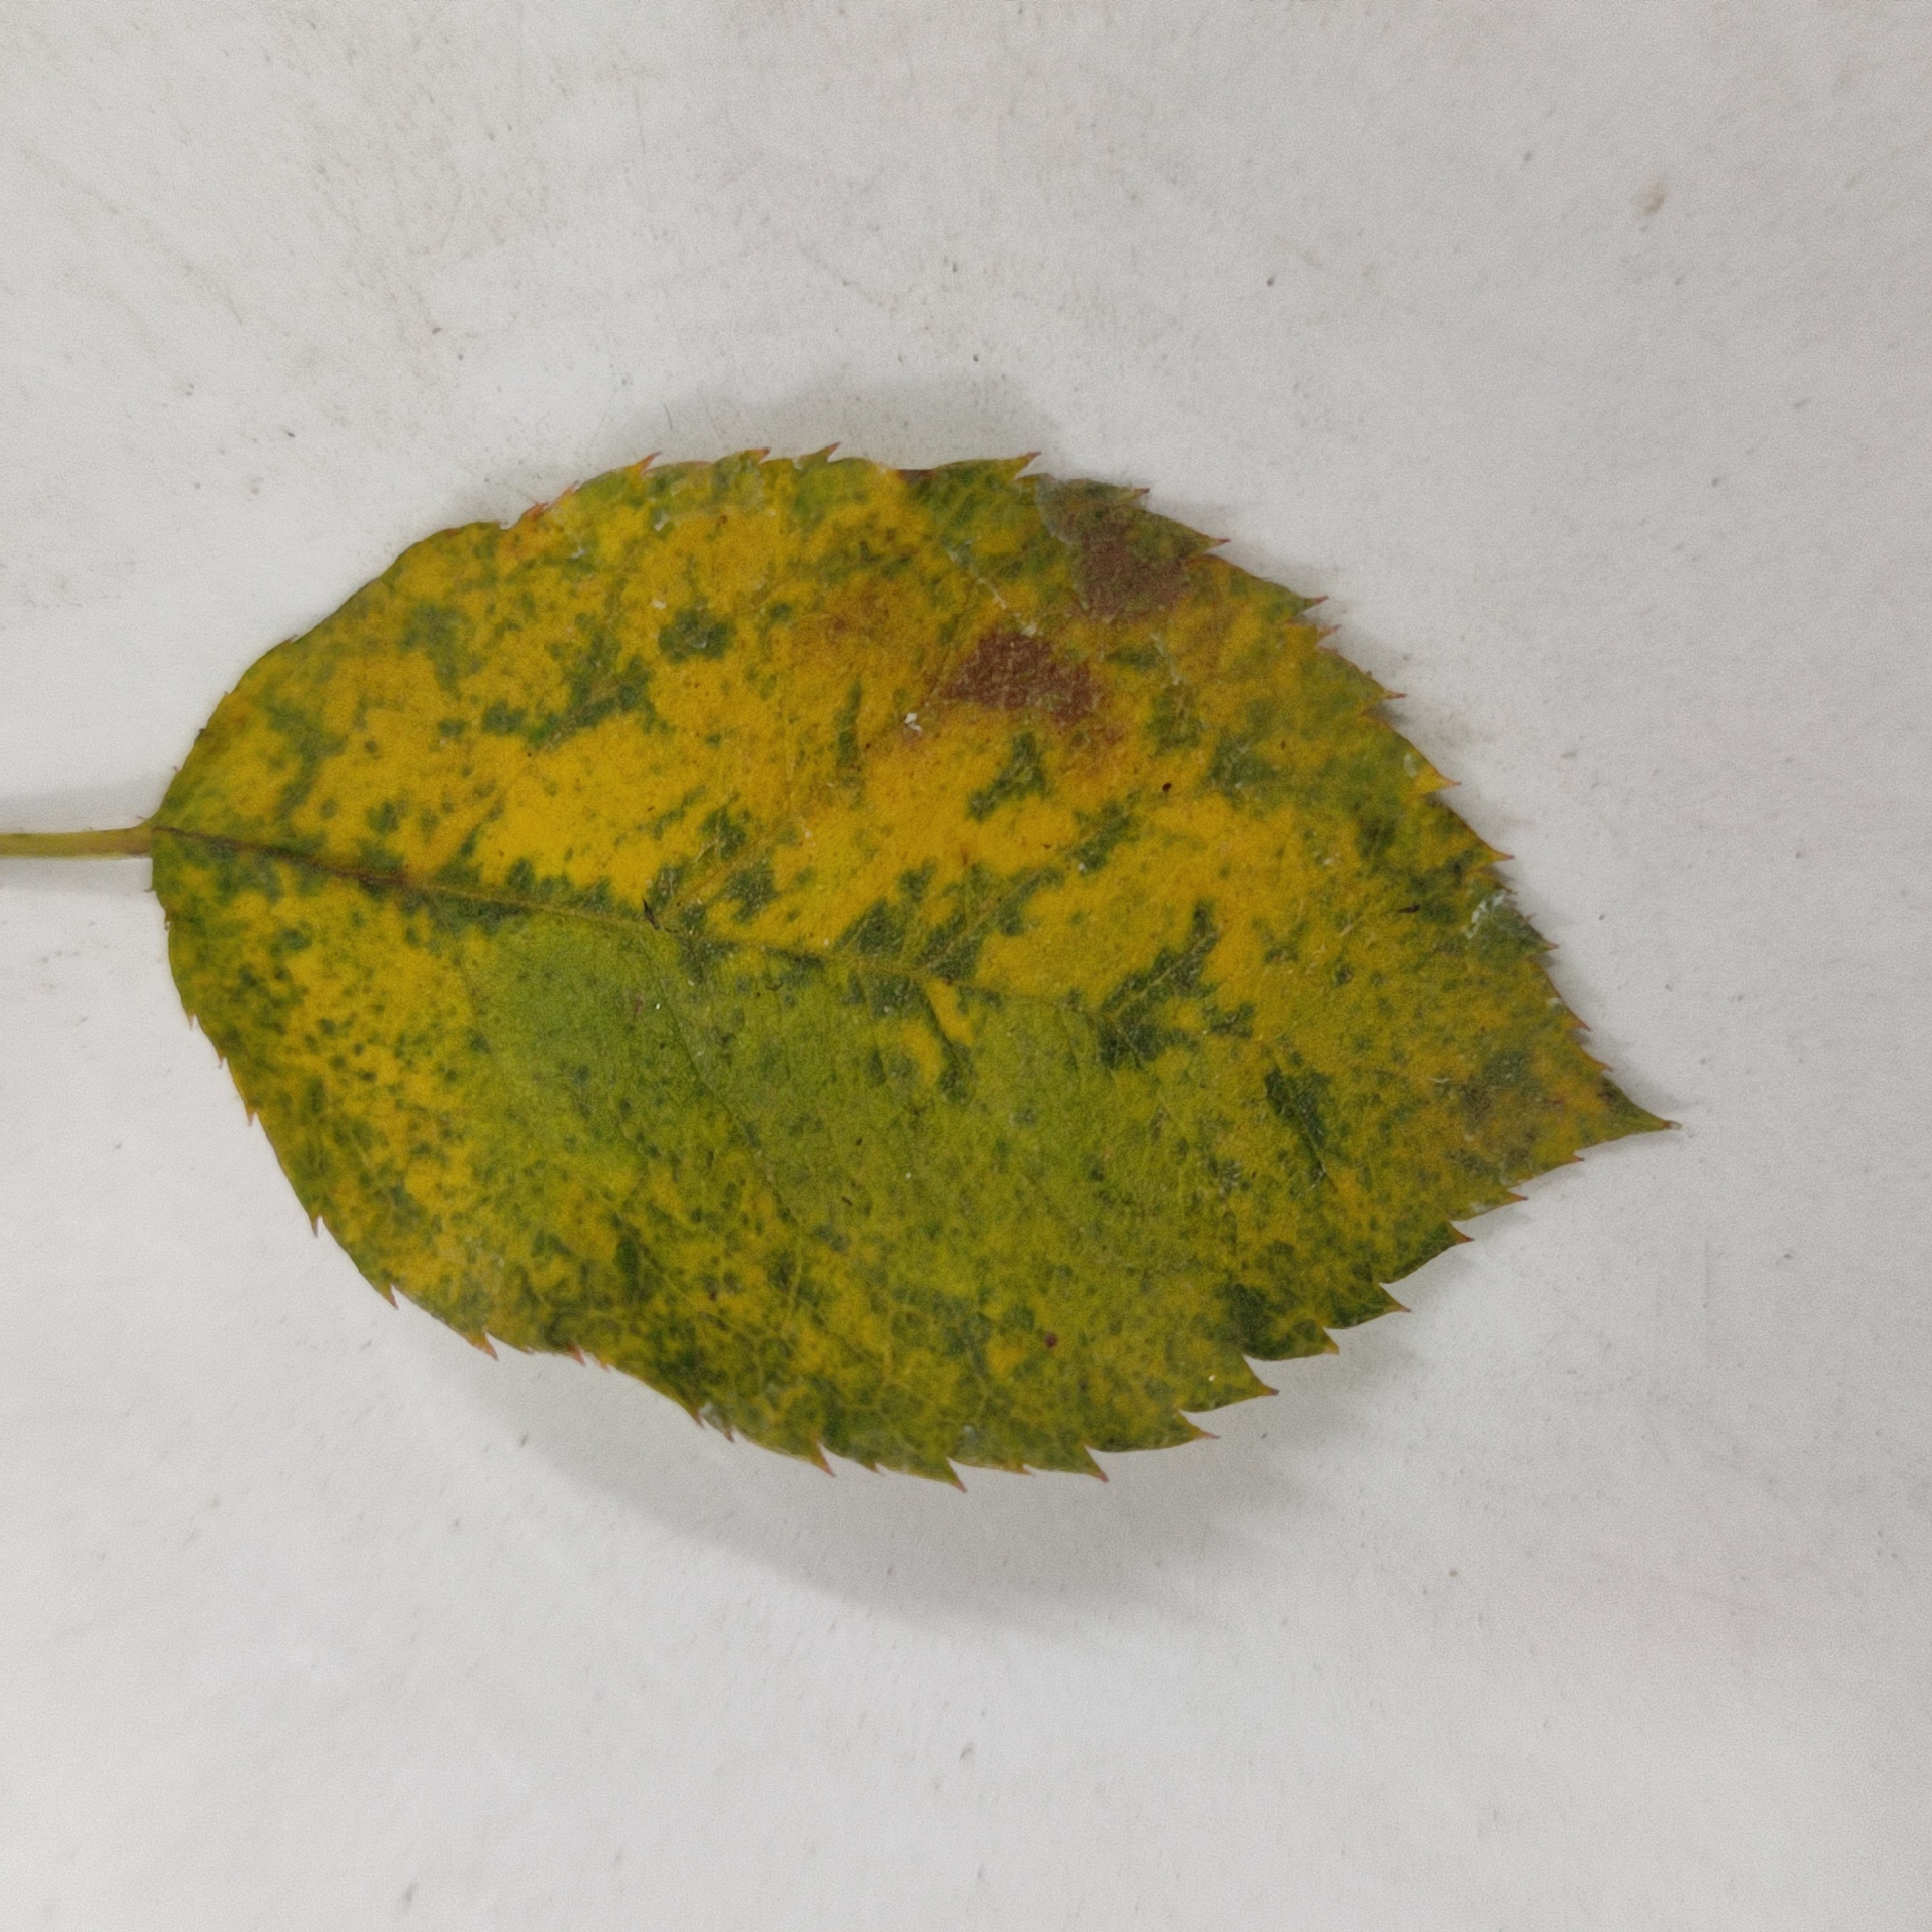
Label: Yellow Mosaic Virus